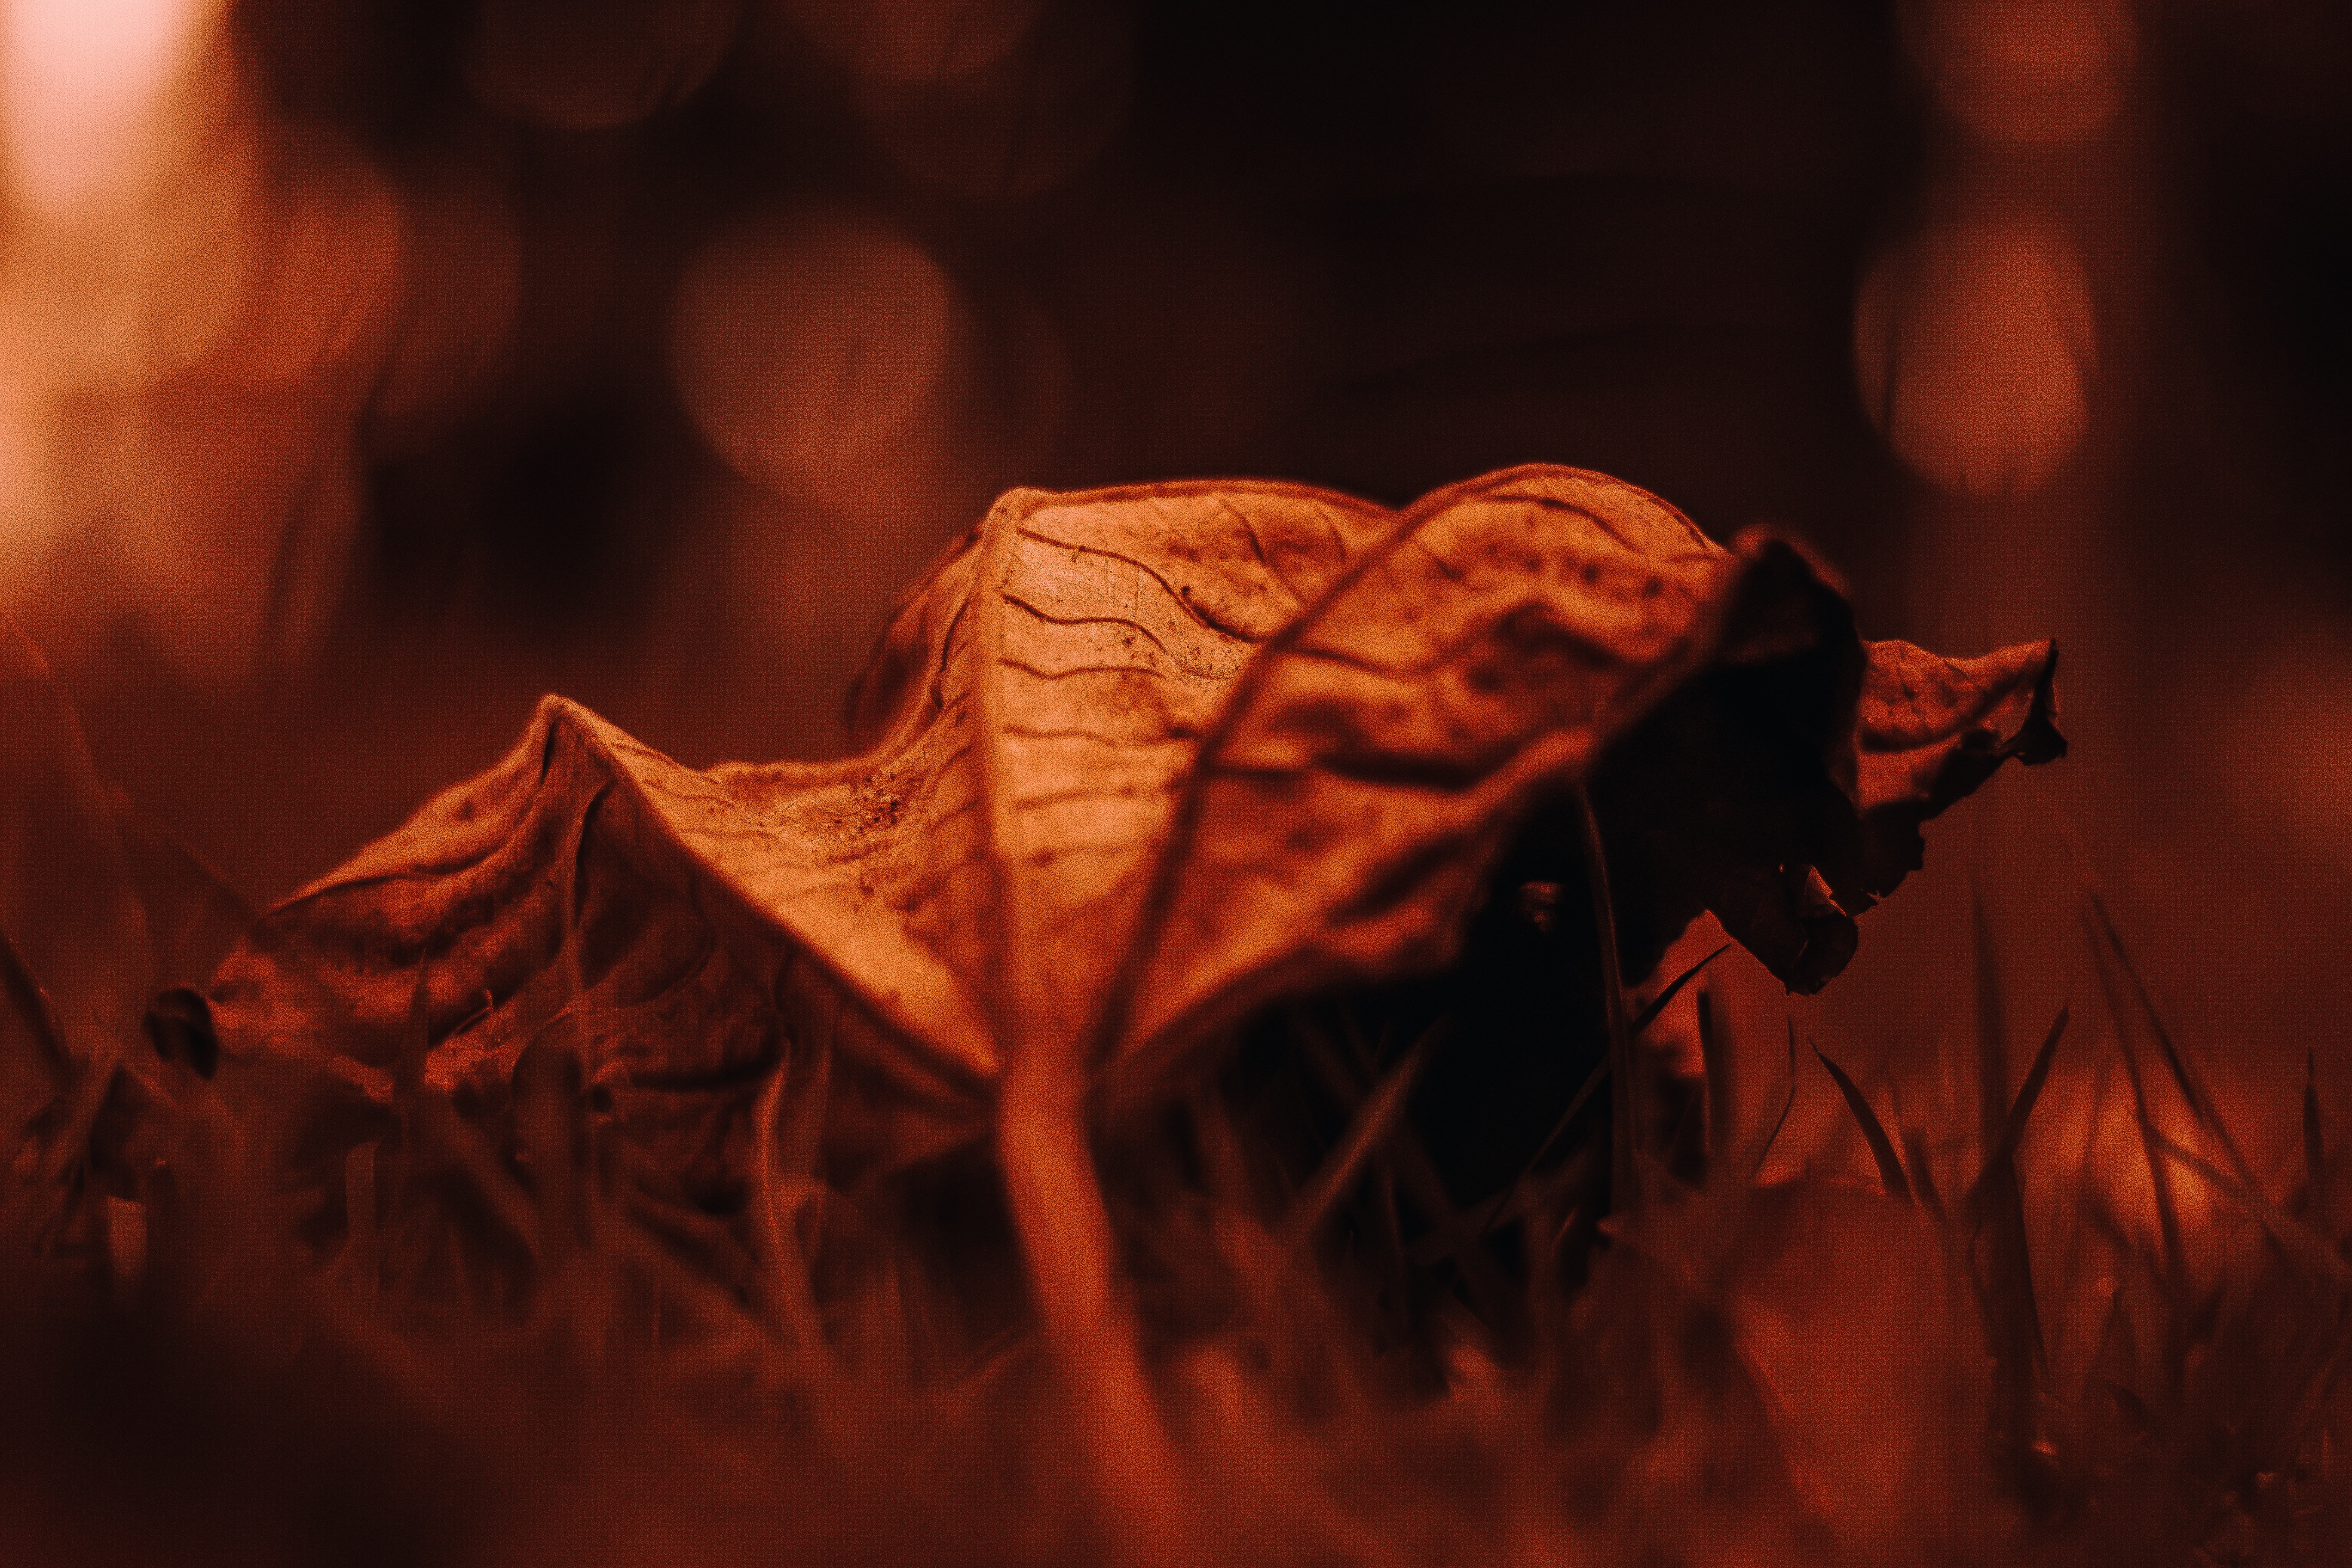
natural, eye, wood, orange, sky, twig, heat, grass, Tints and shades, trunk, event, close up, art, darkness, deciduous, forest, flash photography, landscape, wildlife, macro photography, still life photography, natural landscape, night, visual arts, plant stem, fictional character, autumn, graphics